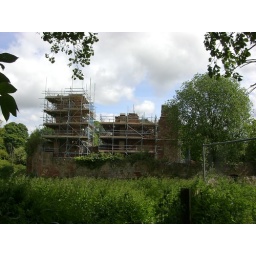
The castle was formerly the home of Lady Jane Grey and is now under reconstruction under the auspices of the Landmark Trust.